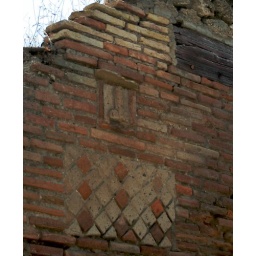
A helpful directional sign on a building in Pompeii